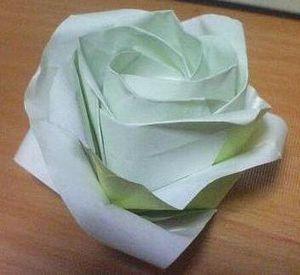
rose blanche en origami utiliser notanment par Konan de l'Akatsuki
Konan est un personnage fictif du manga Naruto. Elle est un ex-membre de l'organisation Akatsuki dont elle était la seule représentante féminine.